Radek Zelenka

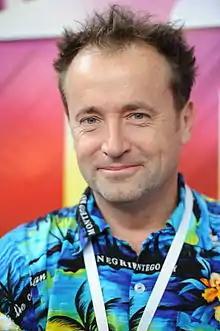
David Nykl in 2012

From the beginning of "Stargate Atlantis", the producers were looking for actors to play non-Americans to present the cooperation between different nations and other groups of people in an alien environment. In fact, although in the series it is possible to see soldiers and technicians wearing in their uniforms flags that identify them as Russians, Japanese, South Africans, Belgians, Germans, Britons, Spaniards, etc, all main and secondary characters of earthly origin, except Zelenka, are from the Anglosphere: Americans, a Canadian and a Scotsman.